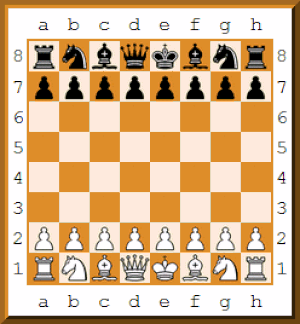
Le mat du lion appelé également mat du sot, mat du débutant, mat de l'imbécile ou mat de l'écolier est la plus courte partie d'échecs possible, elle ne dure que deux coups. Cette partie a surtout un rôle éducatif : elle montre le danger de pousser arbitrairement ses pions.